Henry A. Middleton

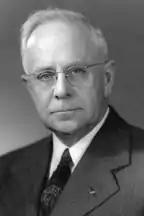

Henry Arthur Middleton (July 19, 1888 – March 28, 1975) was a Republican lawyer from Toledo, Ohio, United States who served four years as a judge on the Ohio Supreme Court.